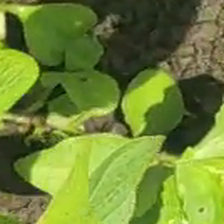
Weed species: Kena_(Commplina_benghalensio)